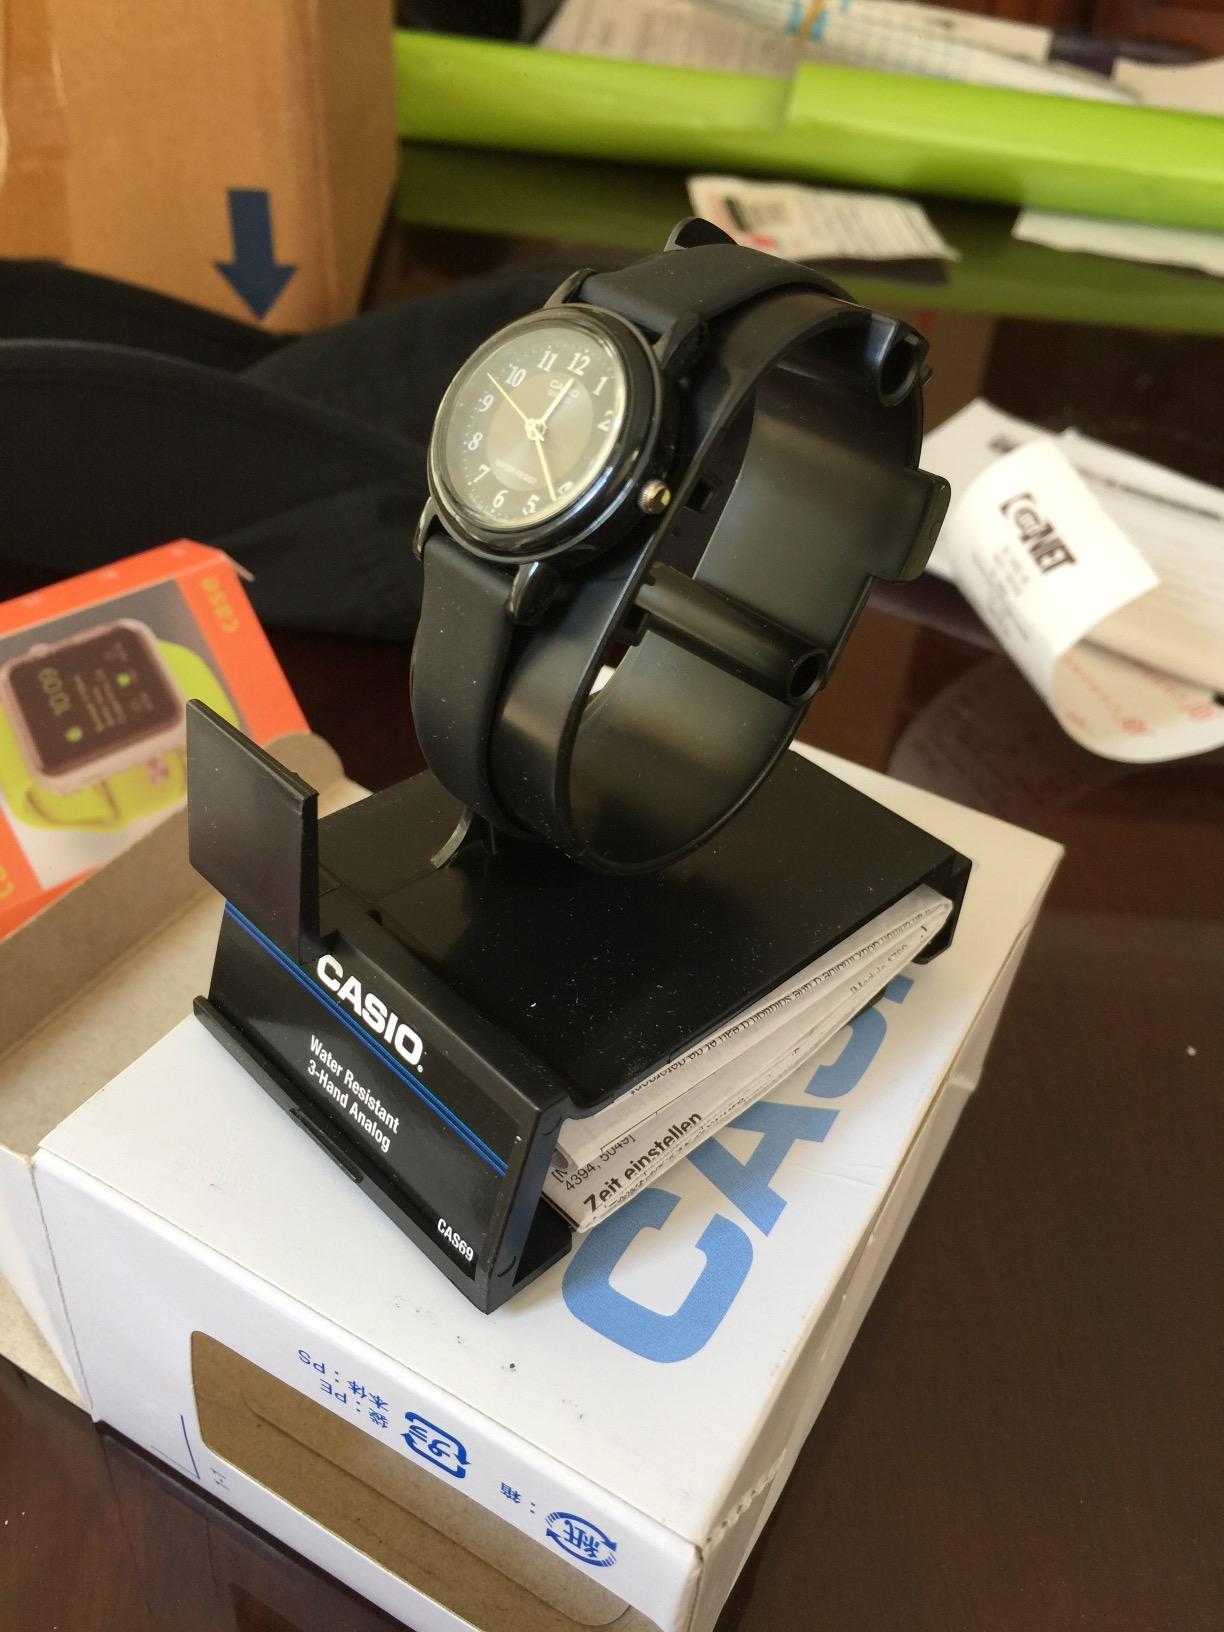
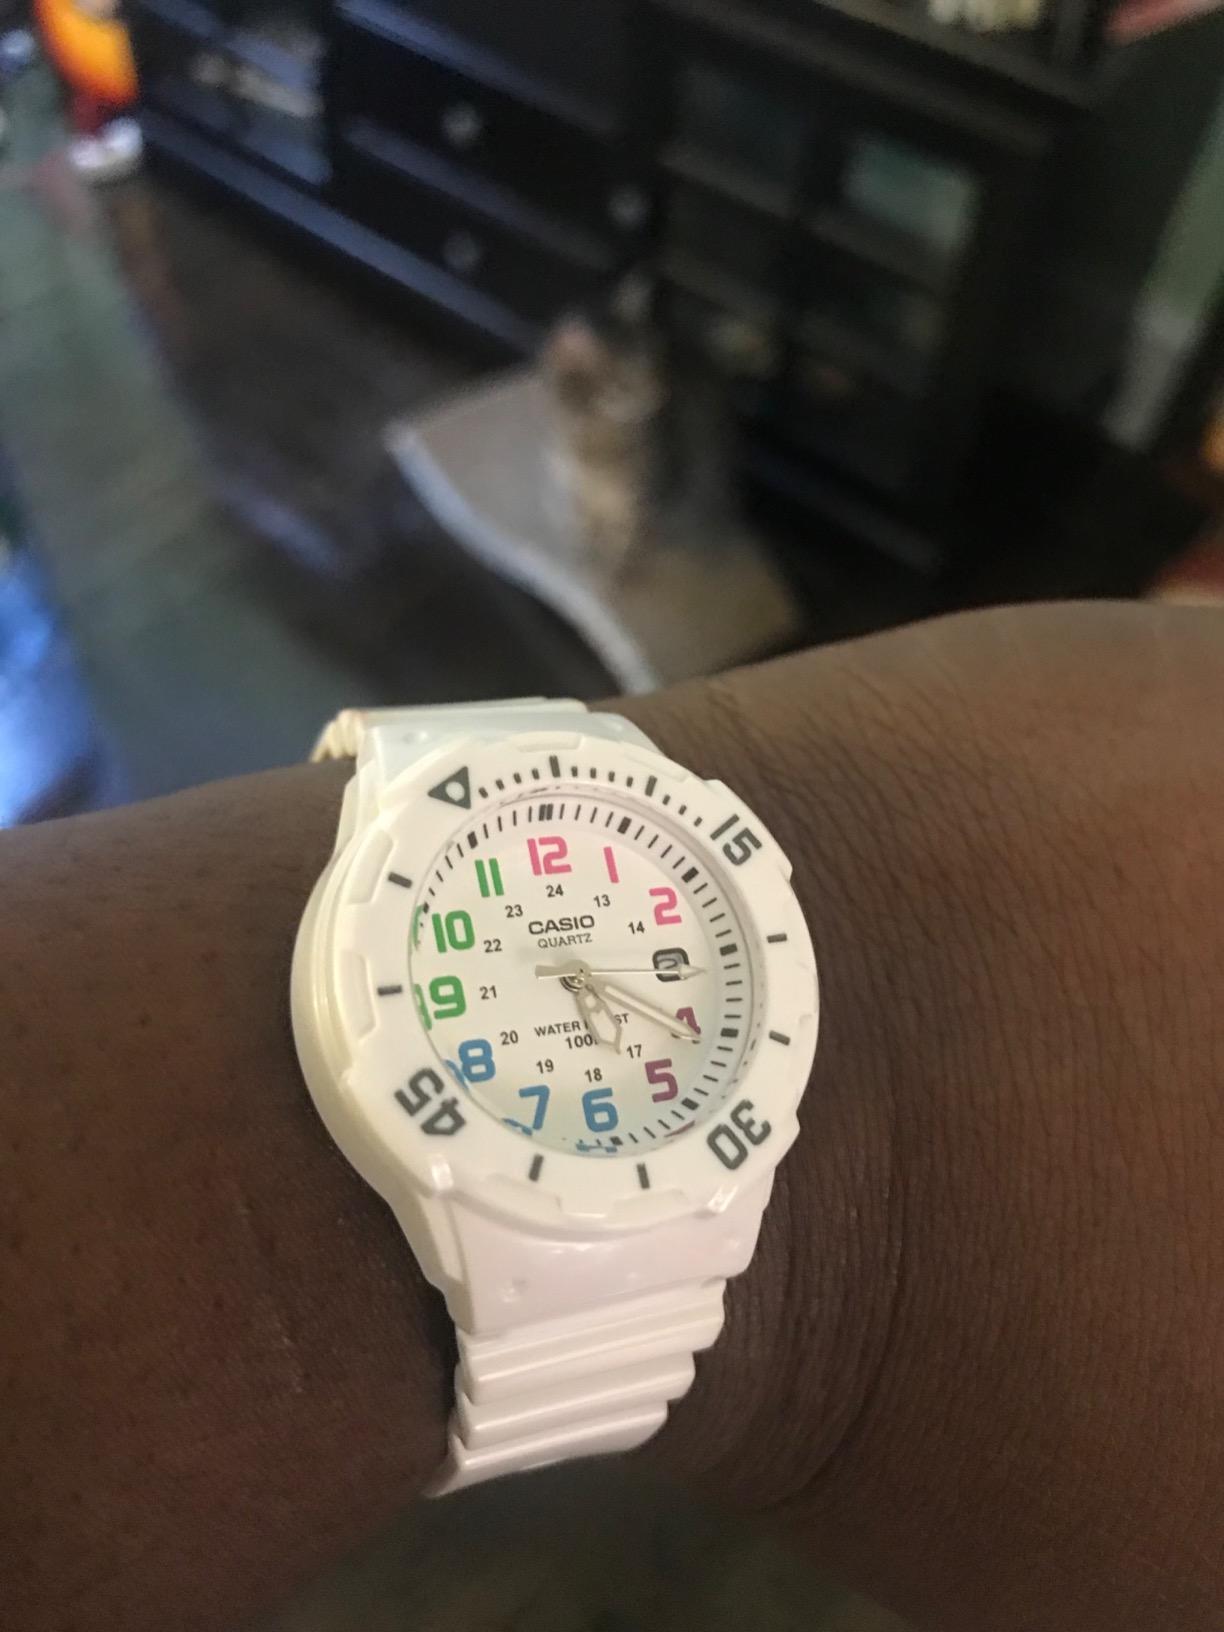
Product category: accessories_watch
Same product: no